Plymouth Savoy

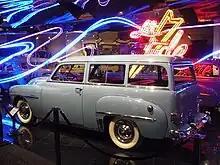
Plymouth Savoy Wagon 1951

Plymouth used the name Savoy as a trim package from 1951 to 1953, as an upgrade of the base model Suburban station wagon.